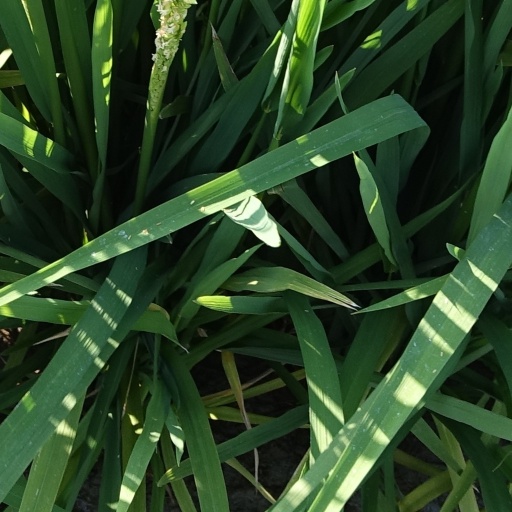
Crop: rice